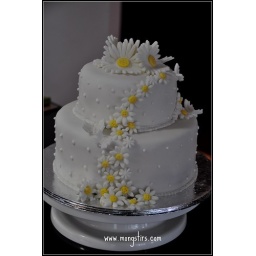
This gorgeous white on white daisies cake is created by Vivian.